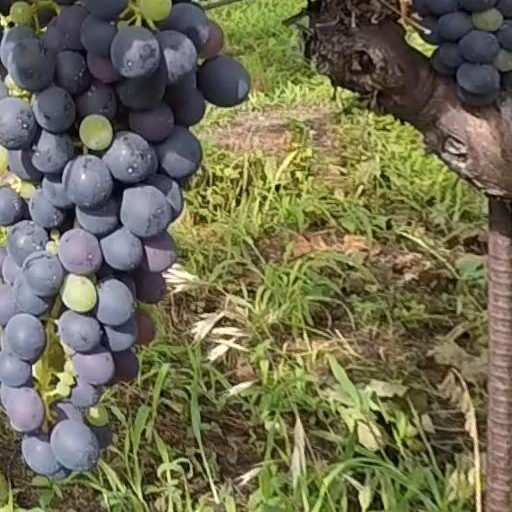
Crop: grape